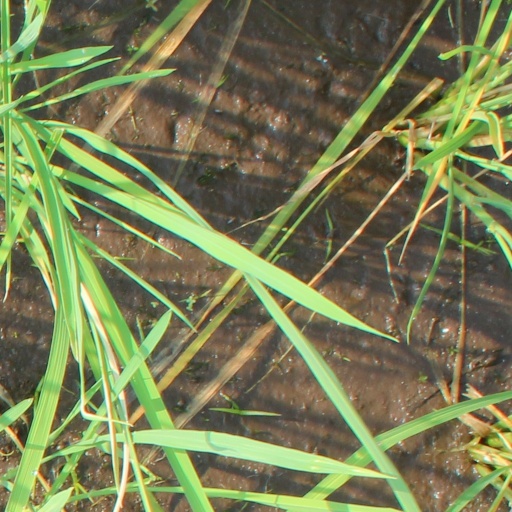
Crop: rice